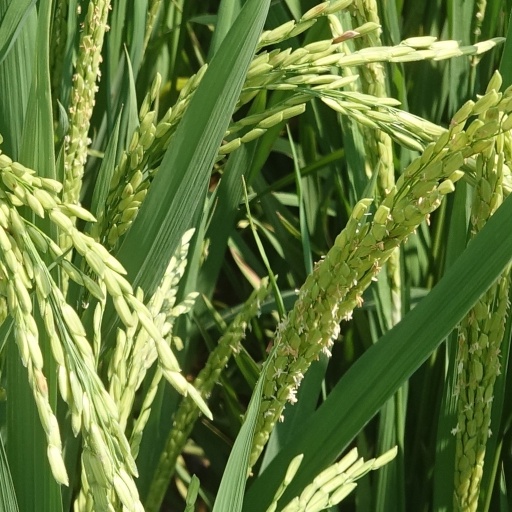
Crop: rice